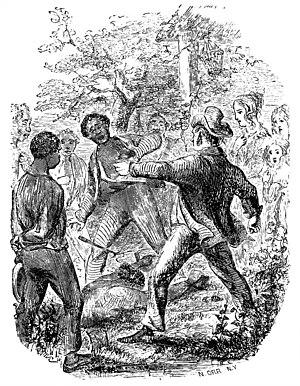
Douze ans d'esclavage ou Douze ans dans l'esclavage est l'autobiographie parue en 1853 de Solomon Northup, un Noir né libre à New York, qui a été enlevé et vendu aux esclavagistes. Il fut esclave pendant douze ans en Louisiane avant la Guerre civile américaine. Il fournit des détails sur les marchés d'esclaves de Washington et décrit minutieusement la culture du coton sur une des plus grandes plantations de la Louisiane.